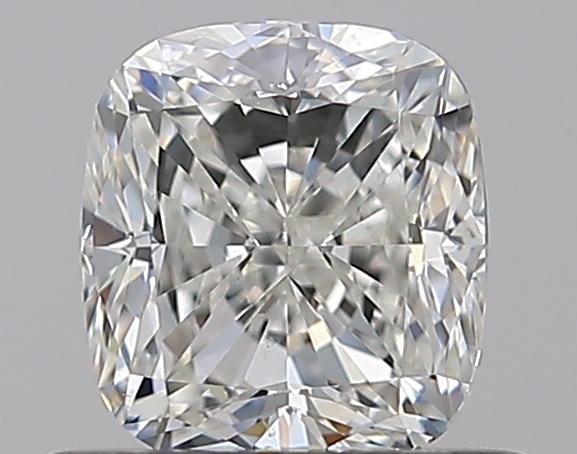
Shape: cushion
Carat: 0.7
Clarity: VS2
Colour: H
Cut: VG
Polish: EX
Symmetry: VG
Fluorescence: N
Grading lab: GIA
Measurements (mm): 5.19 x 4.69 x 3.35